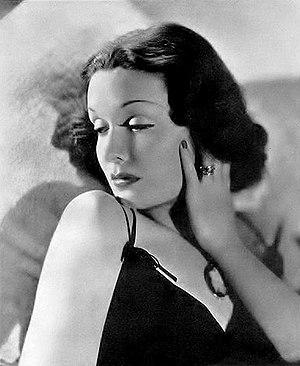
Gail Patrick est une actrice et productrice américaine, née Margaret LaVelle Fitzpatrick à Birmingham le 20 juin 1911, morte d'une leucémie à Los Angeles le 6 juillet 1980.